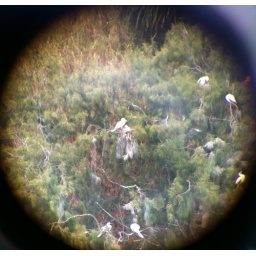
View through a ranger telescope of a baby booby in its next in the breeding grounds at the Kilauea lighthouse bird sanctuary